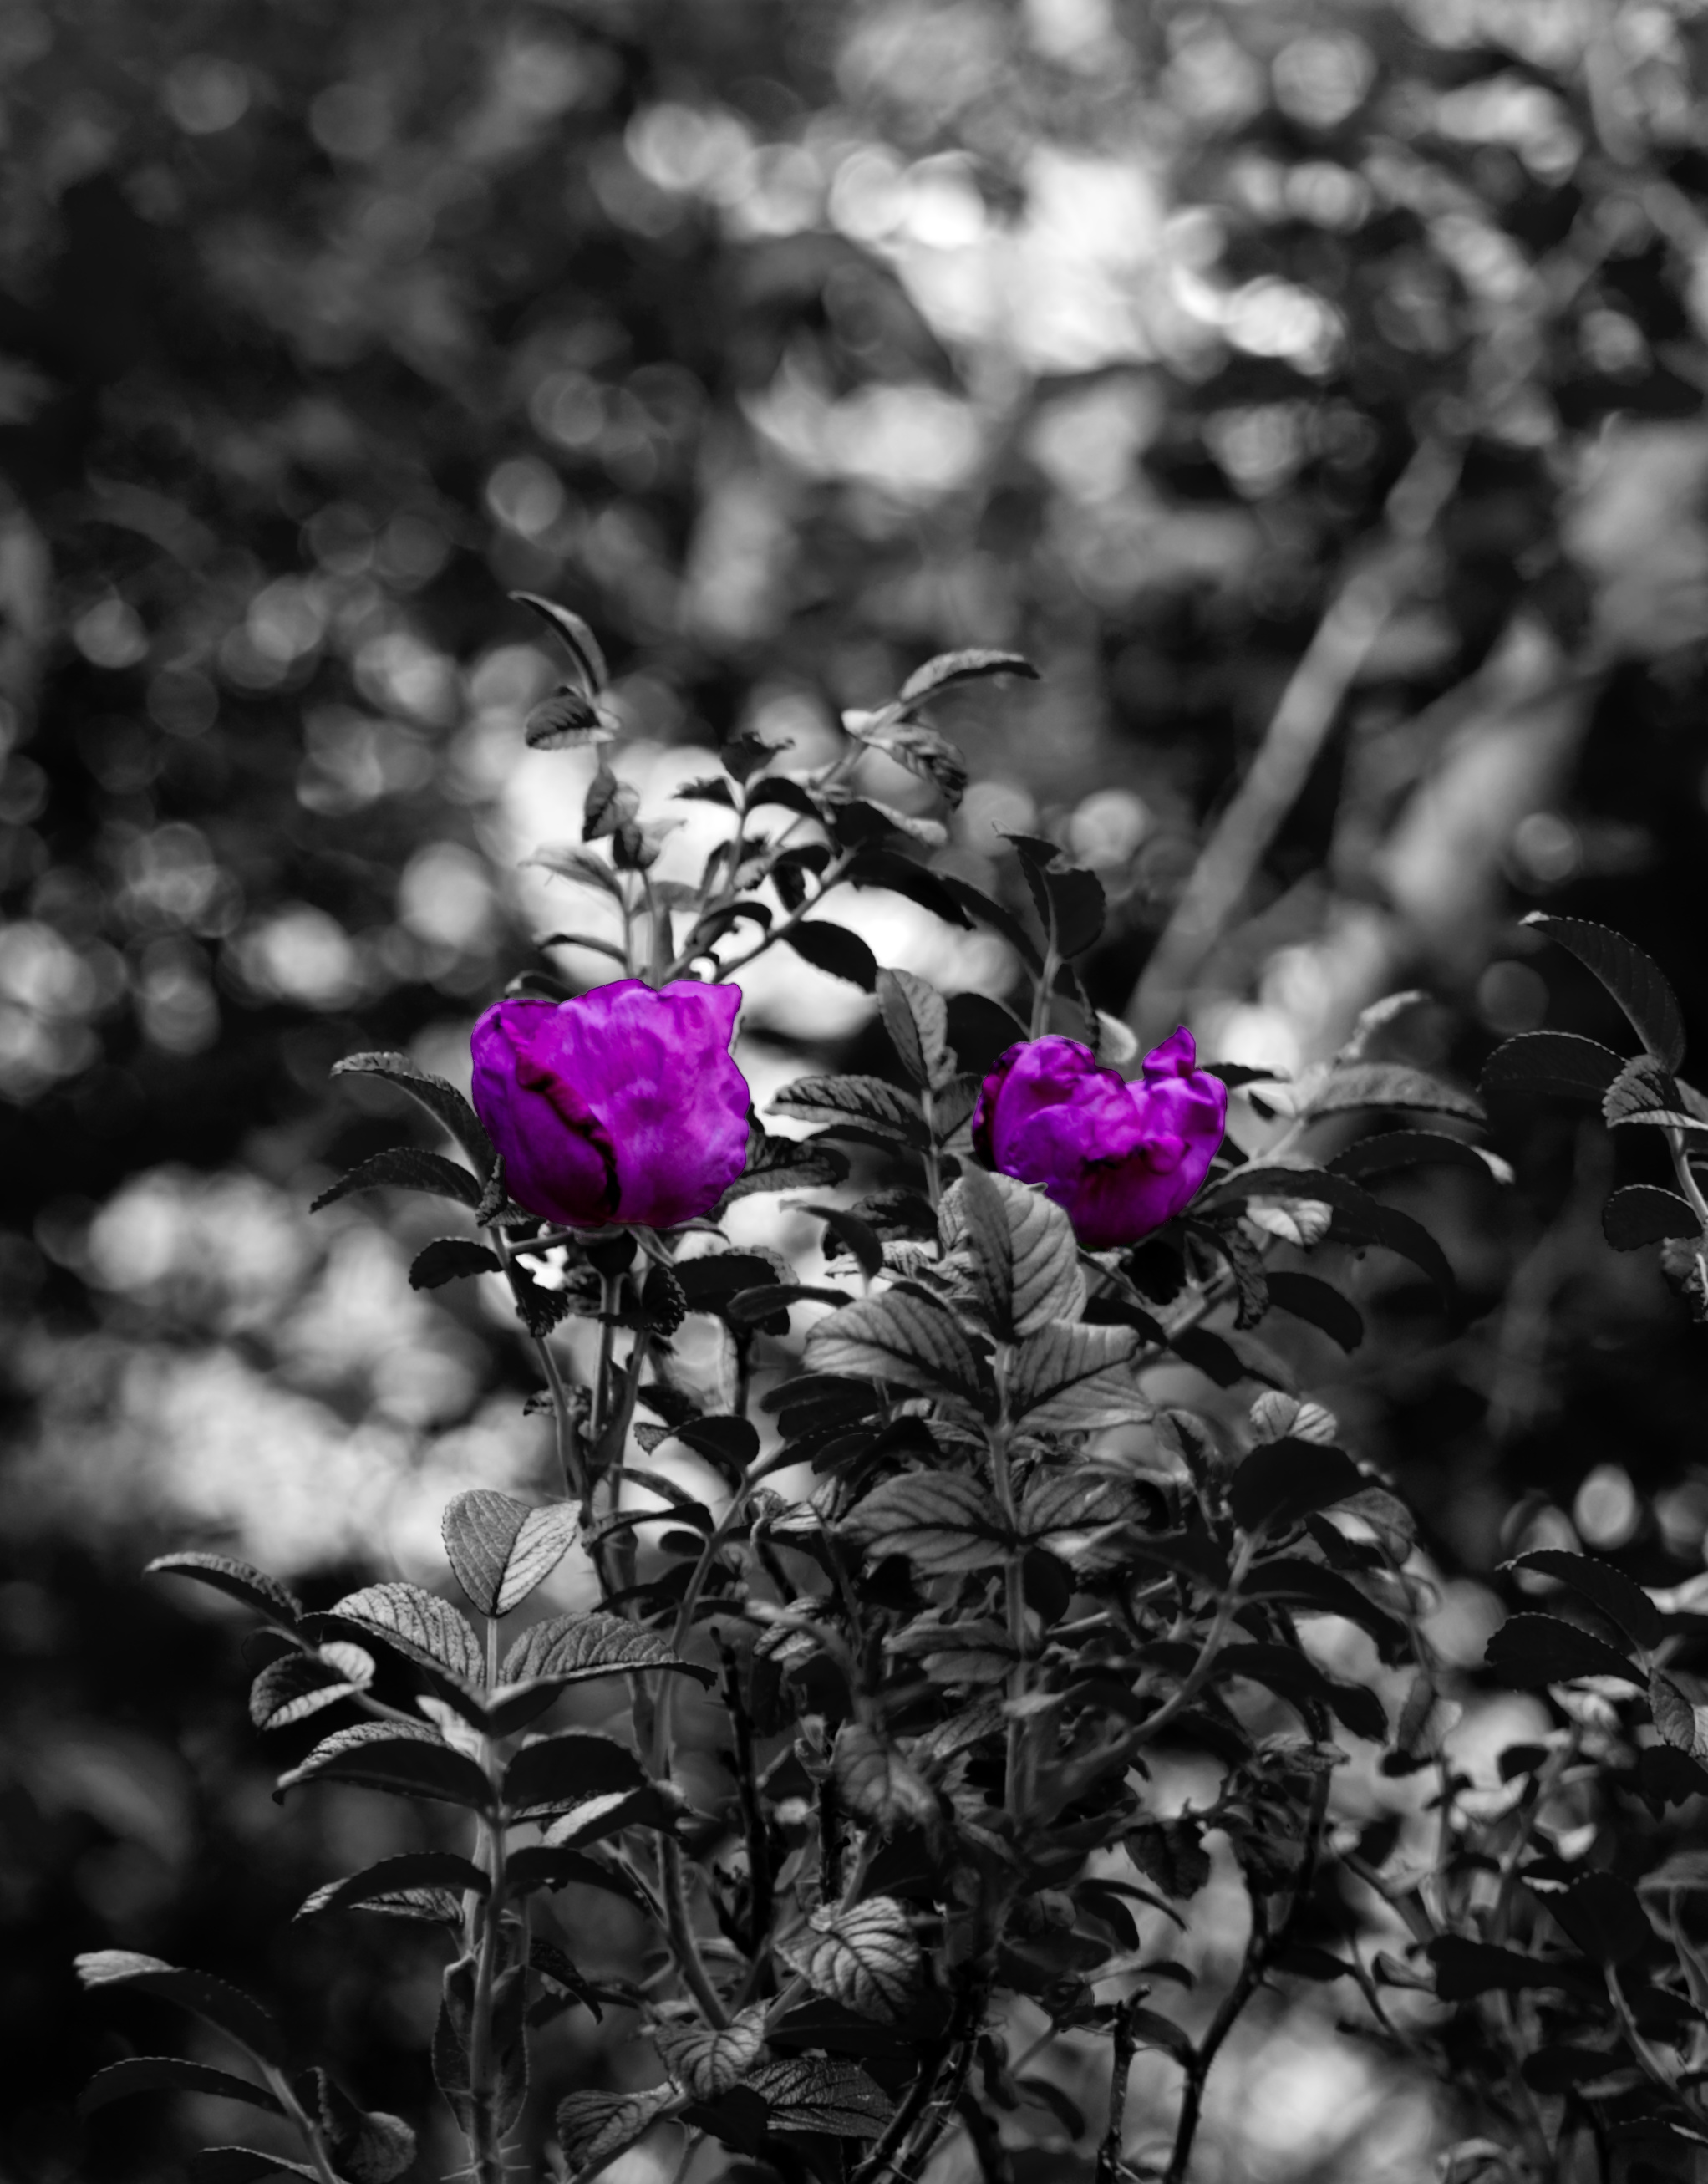
black, white, purple, leaf, flower, nature, black and white, petal, monochrome photography, plant, flowering plant, pink, rose family, violet, botany, rose, spring, monochrome, branch, photography, floribunda, magenta, rose order, garden roses, plant stem, wildflower, Colorfulness, peony, annual plant, herbaceous plant, style, pink family